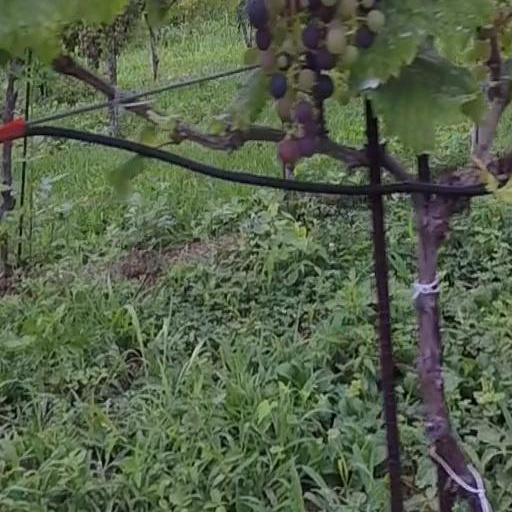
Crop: grape